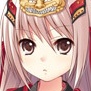
Portrait style: Anime Portrait